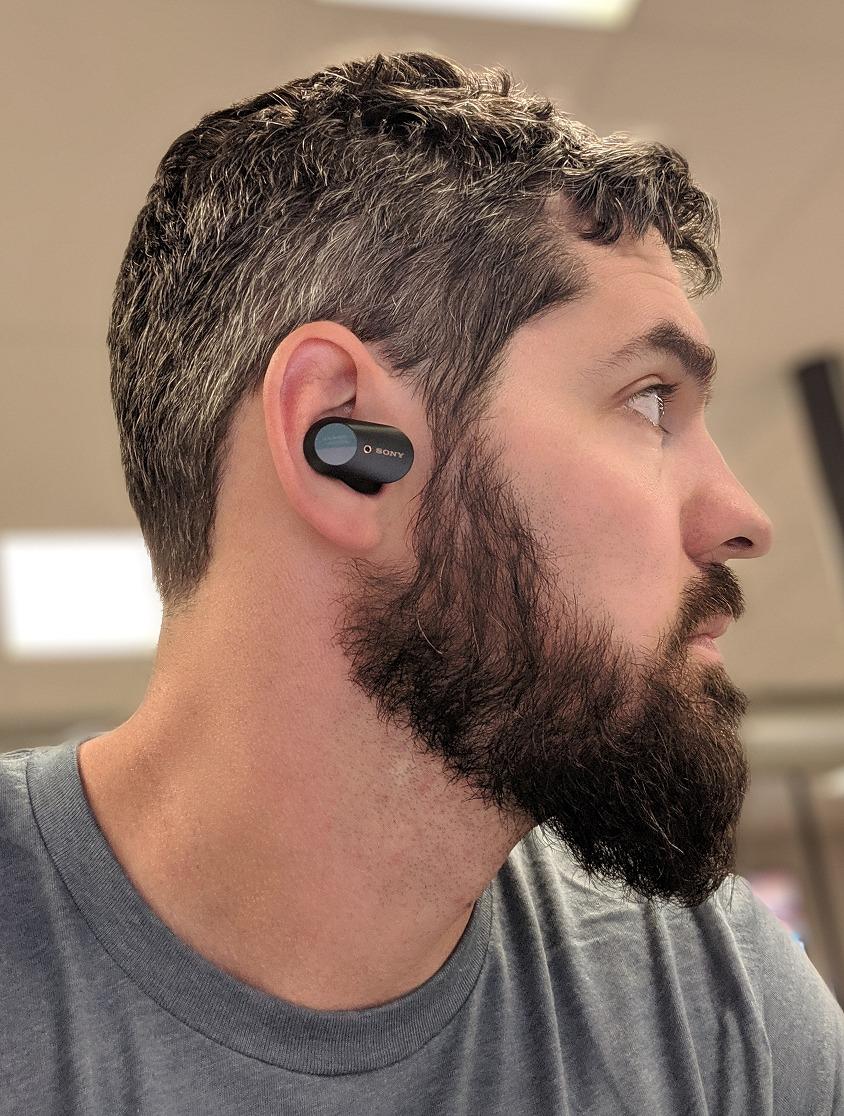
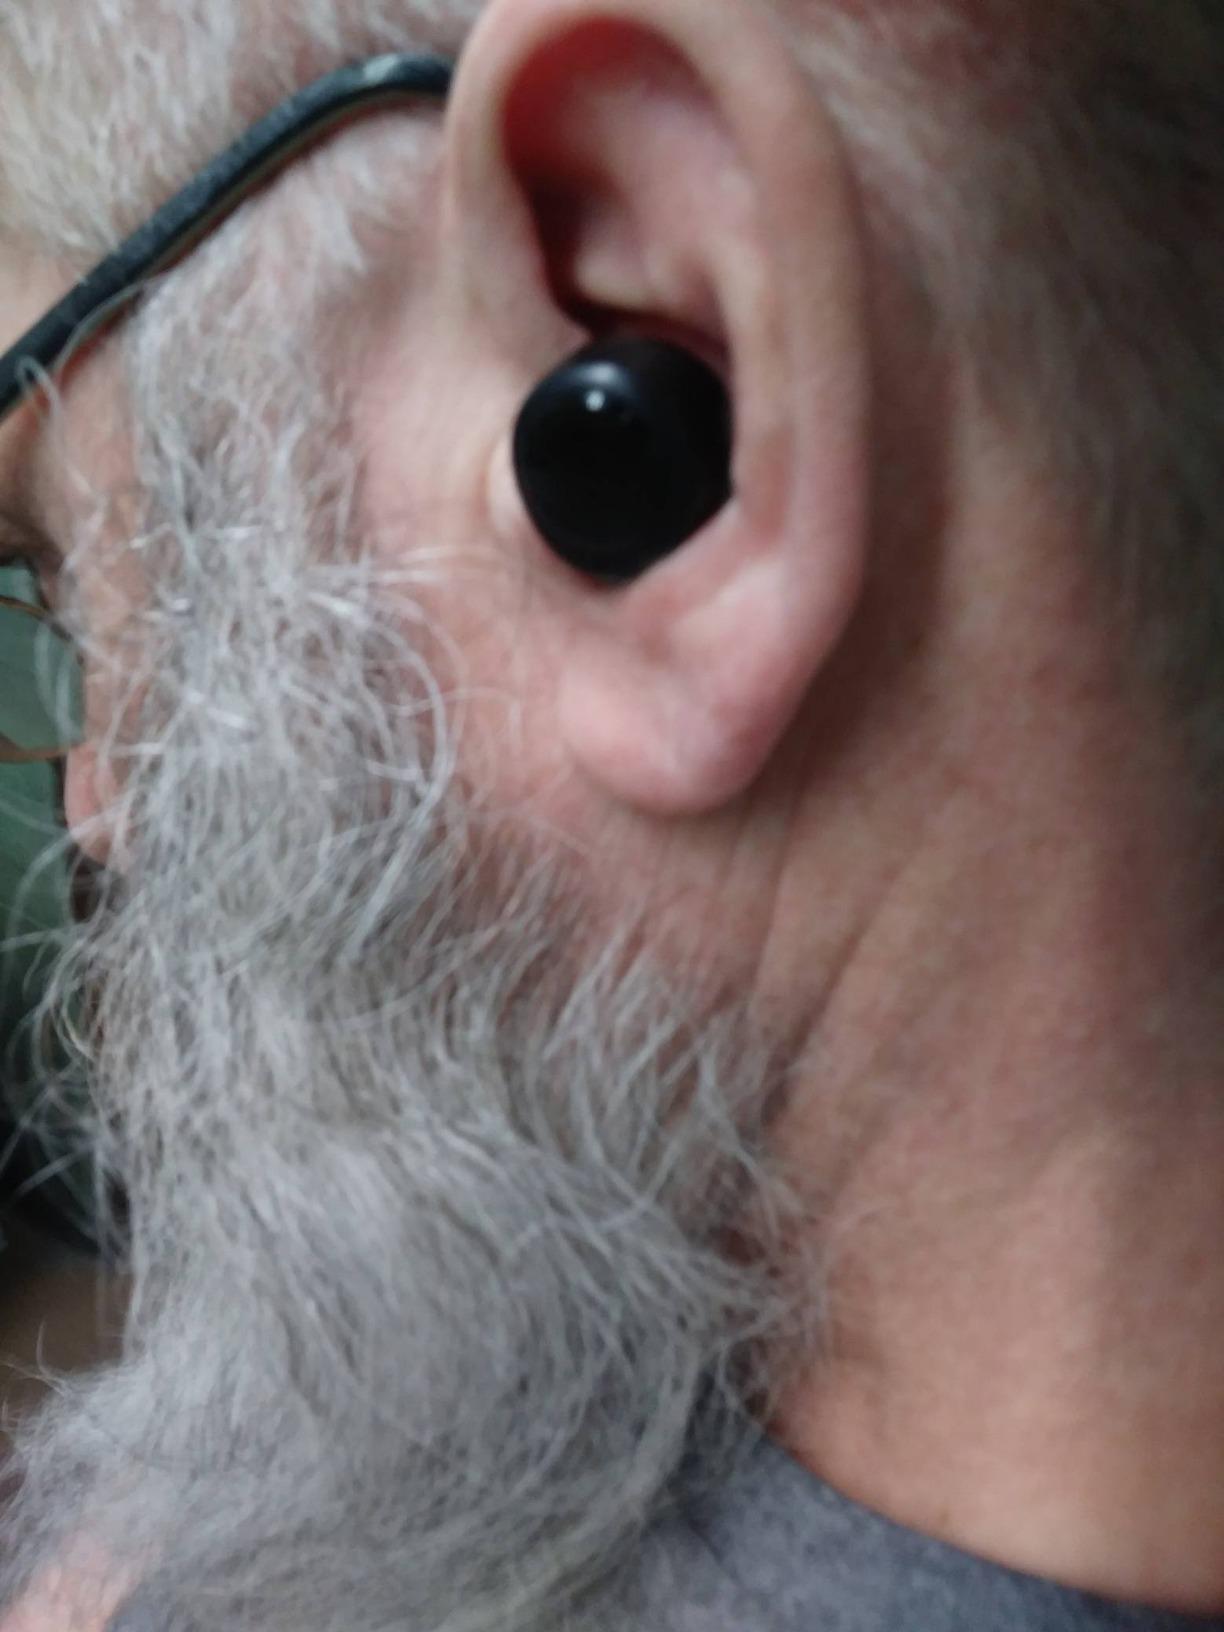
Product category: earbuds
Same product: no